Cherry barb

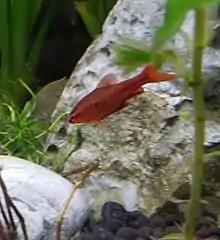
Male Cherry Barb

The cherry barb's natural habitat is a heavily shaded, shallow, and calm water body. Its native substrate is silty with leaf cover. It comes from a tropical climate and prefers water with a pH of 6 to 8, a water hardness (dH) of 5 to 19, and a temperature range of .